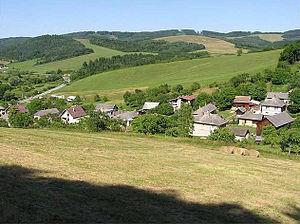
Giraltovce est une ville de la région de Prešov en Slovaquie, dans la région historique de Šariš. Sa population est de 4166.